Adolphus Channel

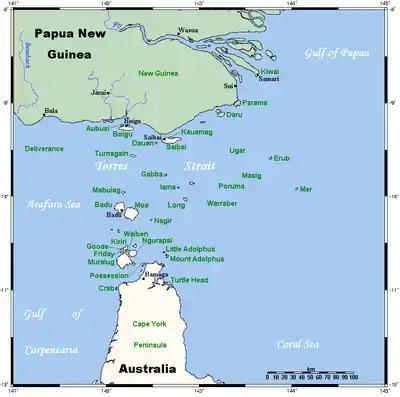
A map of the Torres Strait Islands, with the Adolphus Channel located south of Mount Adolphus Island in the Torres Strait

The Adolphus Channel is a channel located in the Torres Strait, situated northeast of Cape York, in Queensland, Australia.